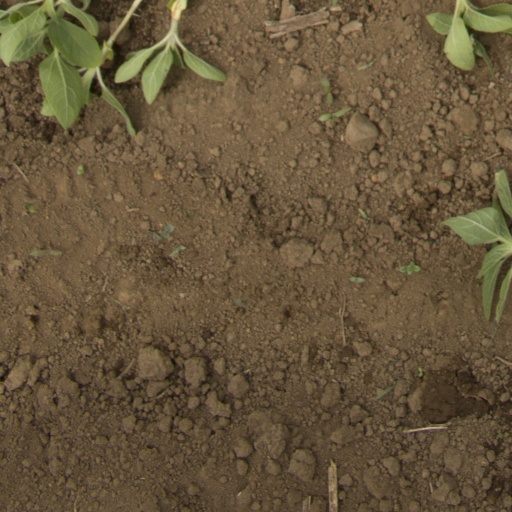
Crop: Jerusalem artichoke